Betty Fibichová

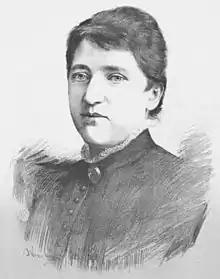
Portrait of Betty Fibichová that was first published on 1 November 1884.

Betty Fibichová (16 March 1846 – 20 May 1901) was an opera singer and the wife of composer Zdeněk Fibich. The greatest Czech operatic contralto of her day, she enjoyed close artistic partnerships with both Antonín Dvořák and Bedřich Smetana in addition to collaborating frequently with her husband.